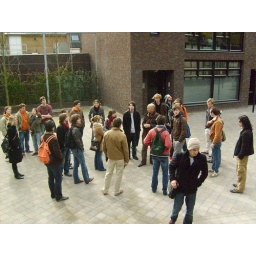
Een dag-excursie, georganiseerd door Cheops, in het (uiteindelijk niet zo) zonnige zuiden van Nederland: Eindhoven!